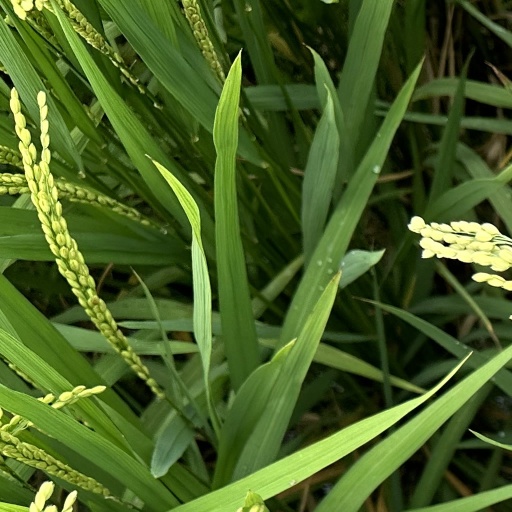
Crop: rice